Insect flight

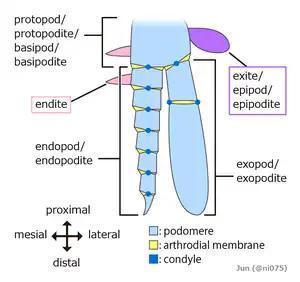
Generalized arthropod biramous limb. Trueman proposed that an endite and an exite fused to form a wing.

In 1990, J. W. H. Trueman proposed that the wing was adapted from endites and exites, appendages on the respective inner and outer aspects of the primitive arthropod limb, also called the pleural hypothesis. This was based on a study by Goldschmidt in 1945 on "Drosophila melanogaster", in which a variation called "pod" (for podomeres, limb segments) displayed a mutation that transformed normal wings. The result was interpreted as a triple-jointed leg arrangement with some additional appendages but lacking the tarsus, where the wing's costal surface would normally be. This mutation was reinterpreted as strong evidence for a dorsal exite and endite fusion, rather than a leg, with the appendages fitting in much better with this hypothesis. The innervation, articulation and musculature required for the evolution of wings are already present in the limb segments.